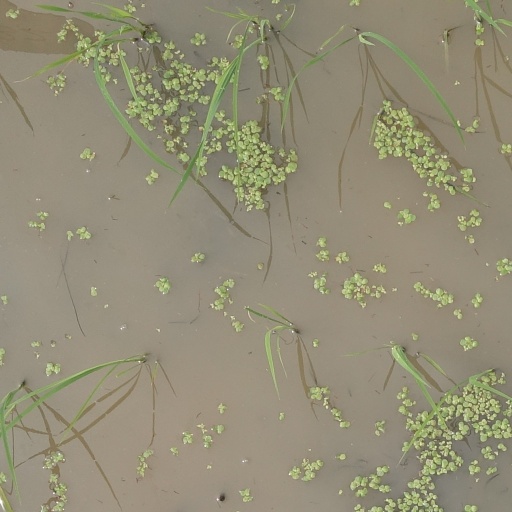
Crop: rice